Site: brandenburg
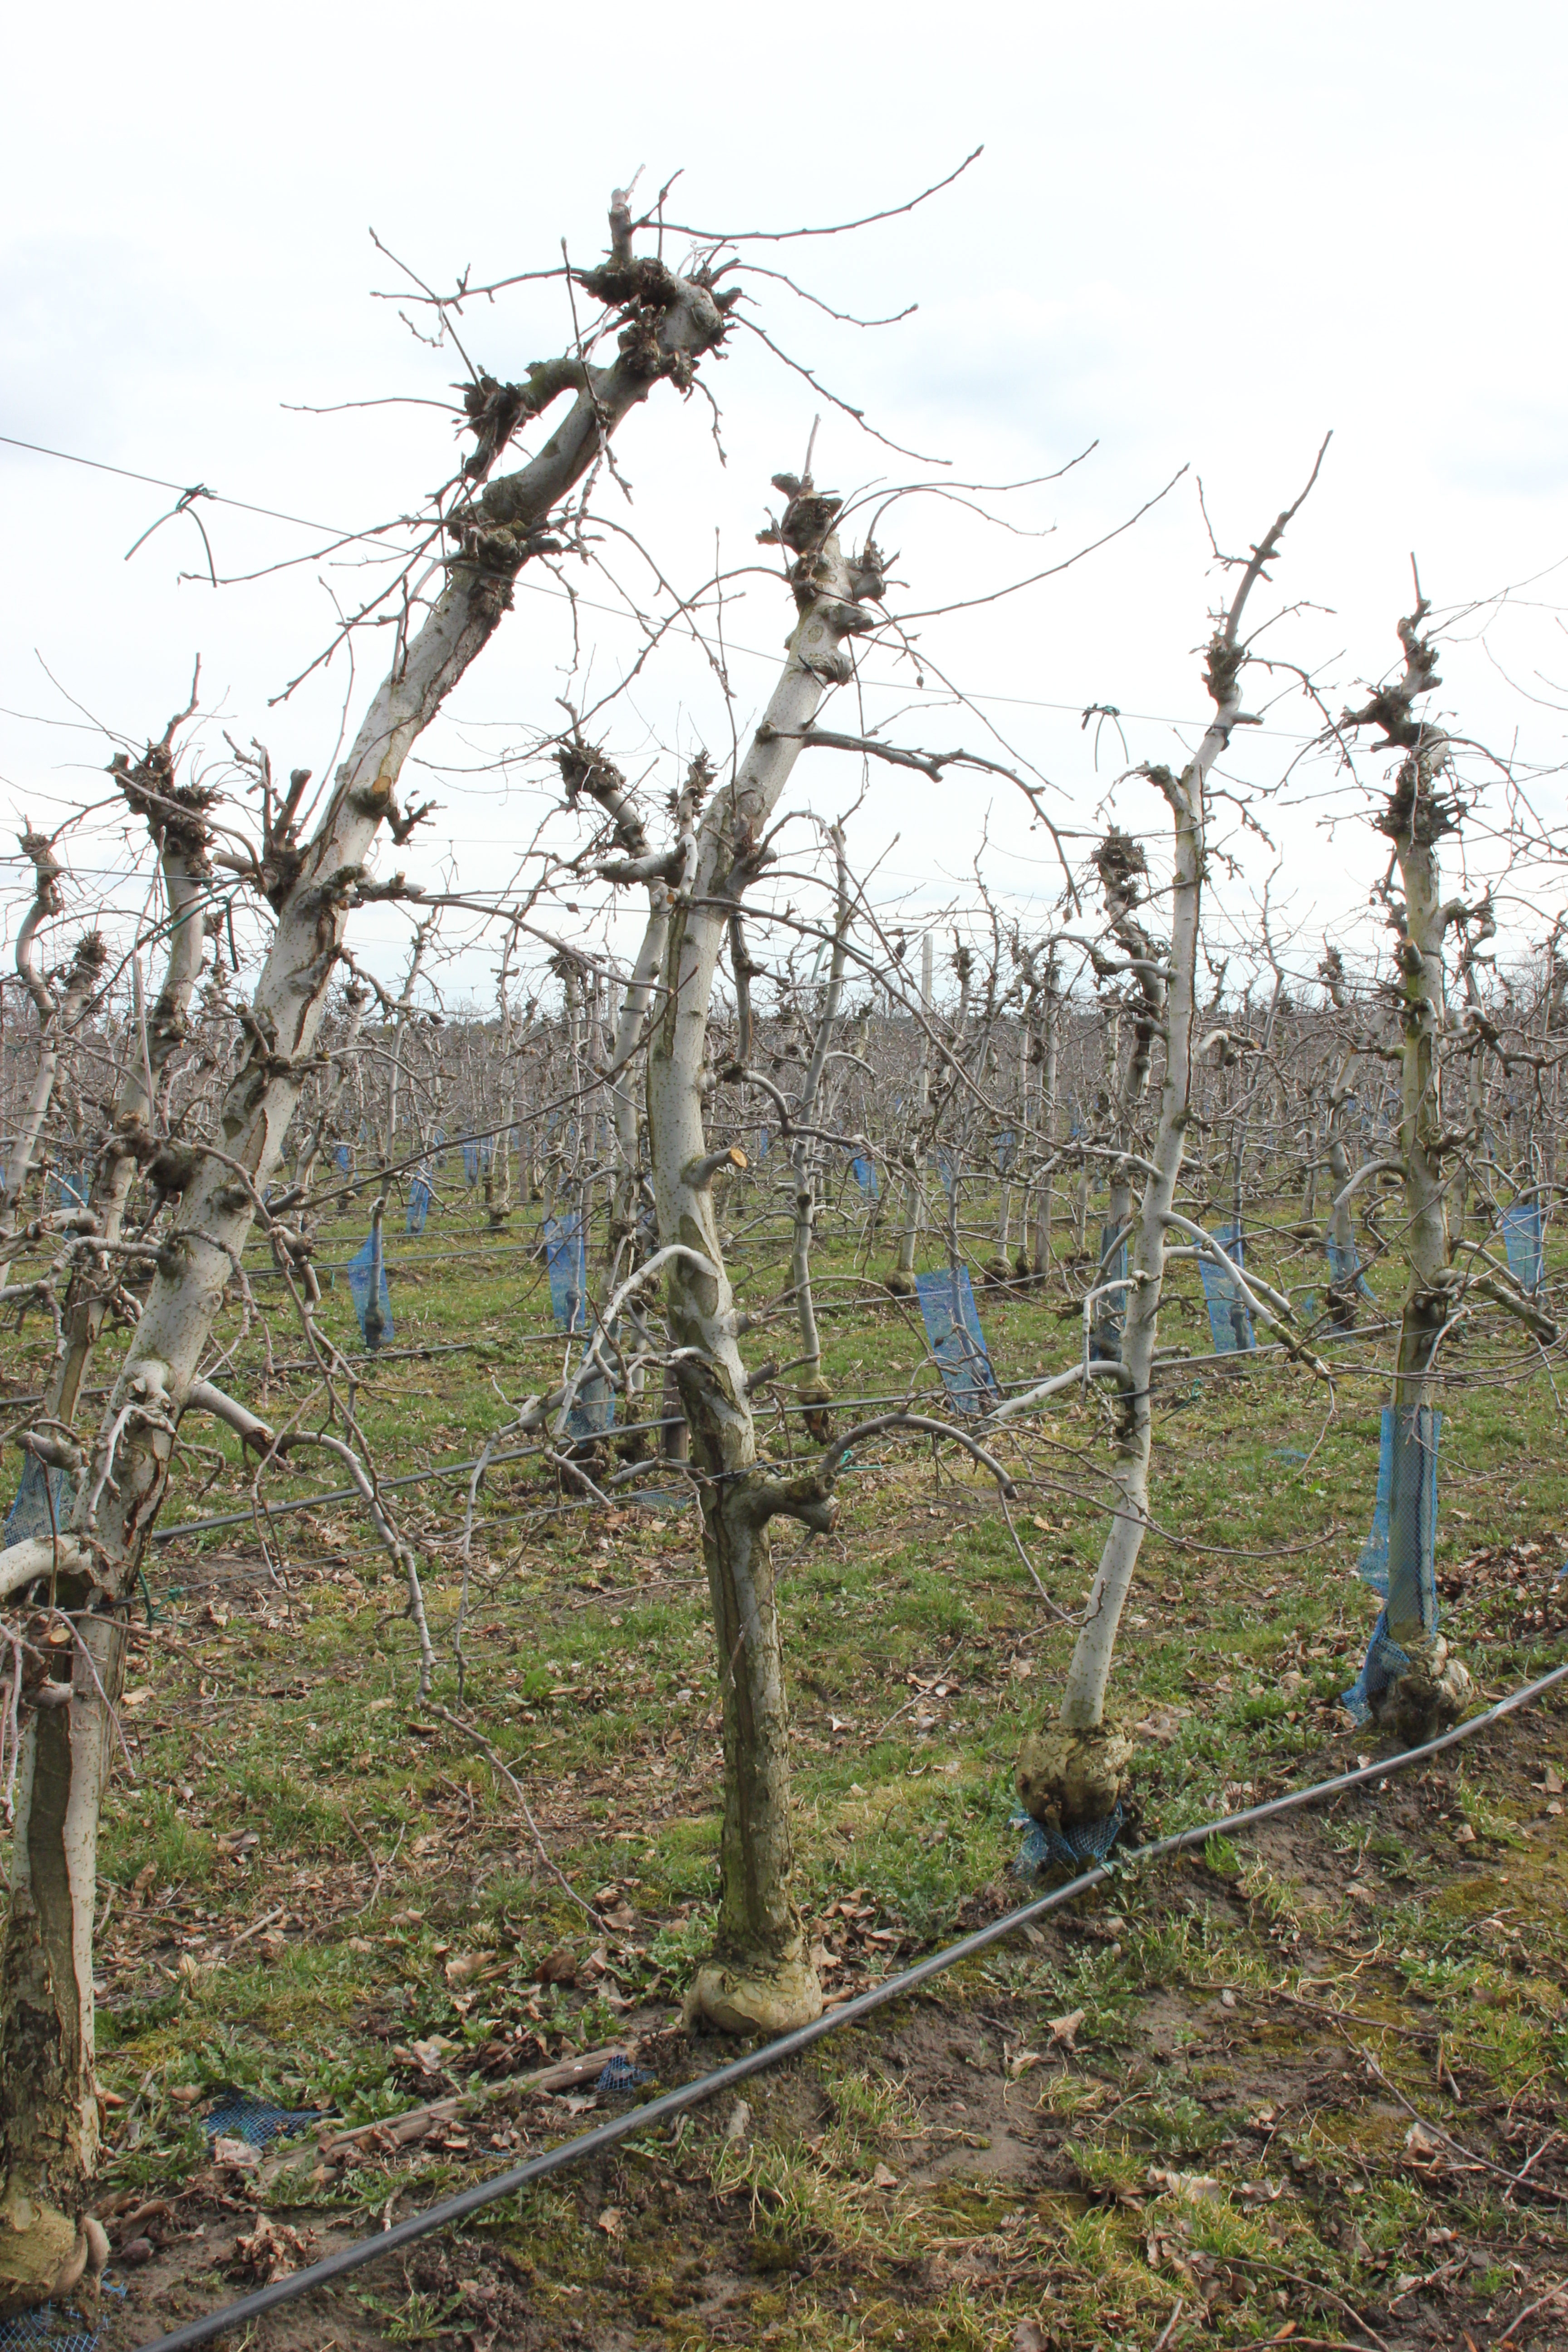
Growth stage (BBCH 01): Bud development